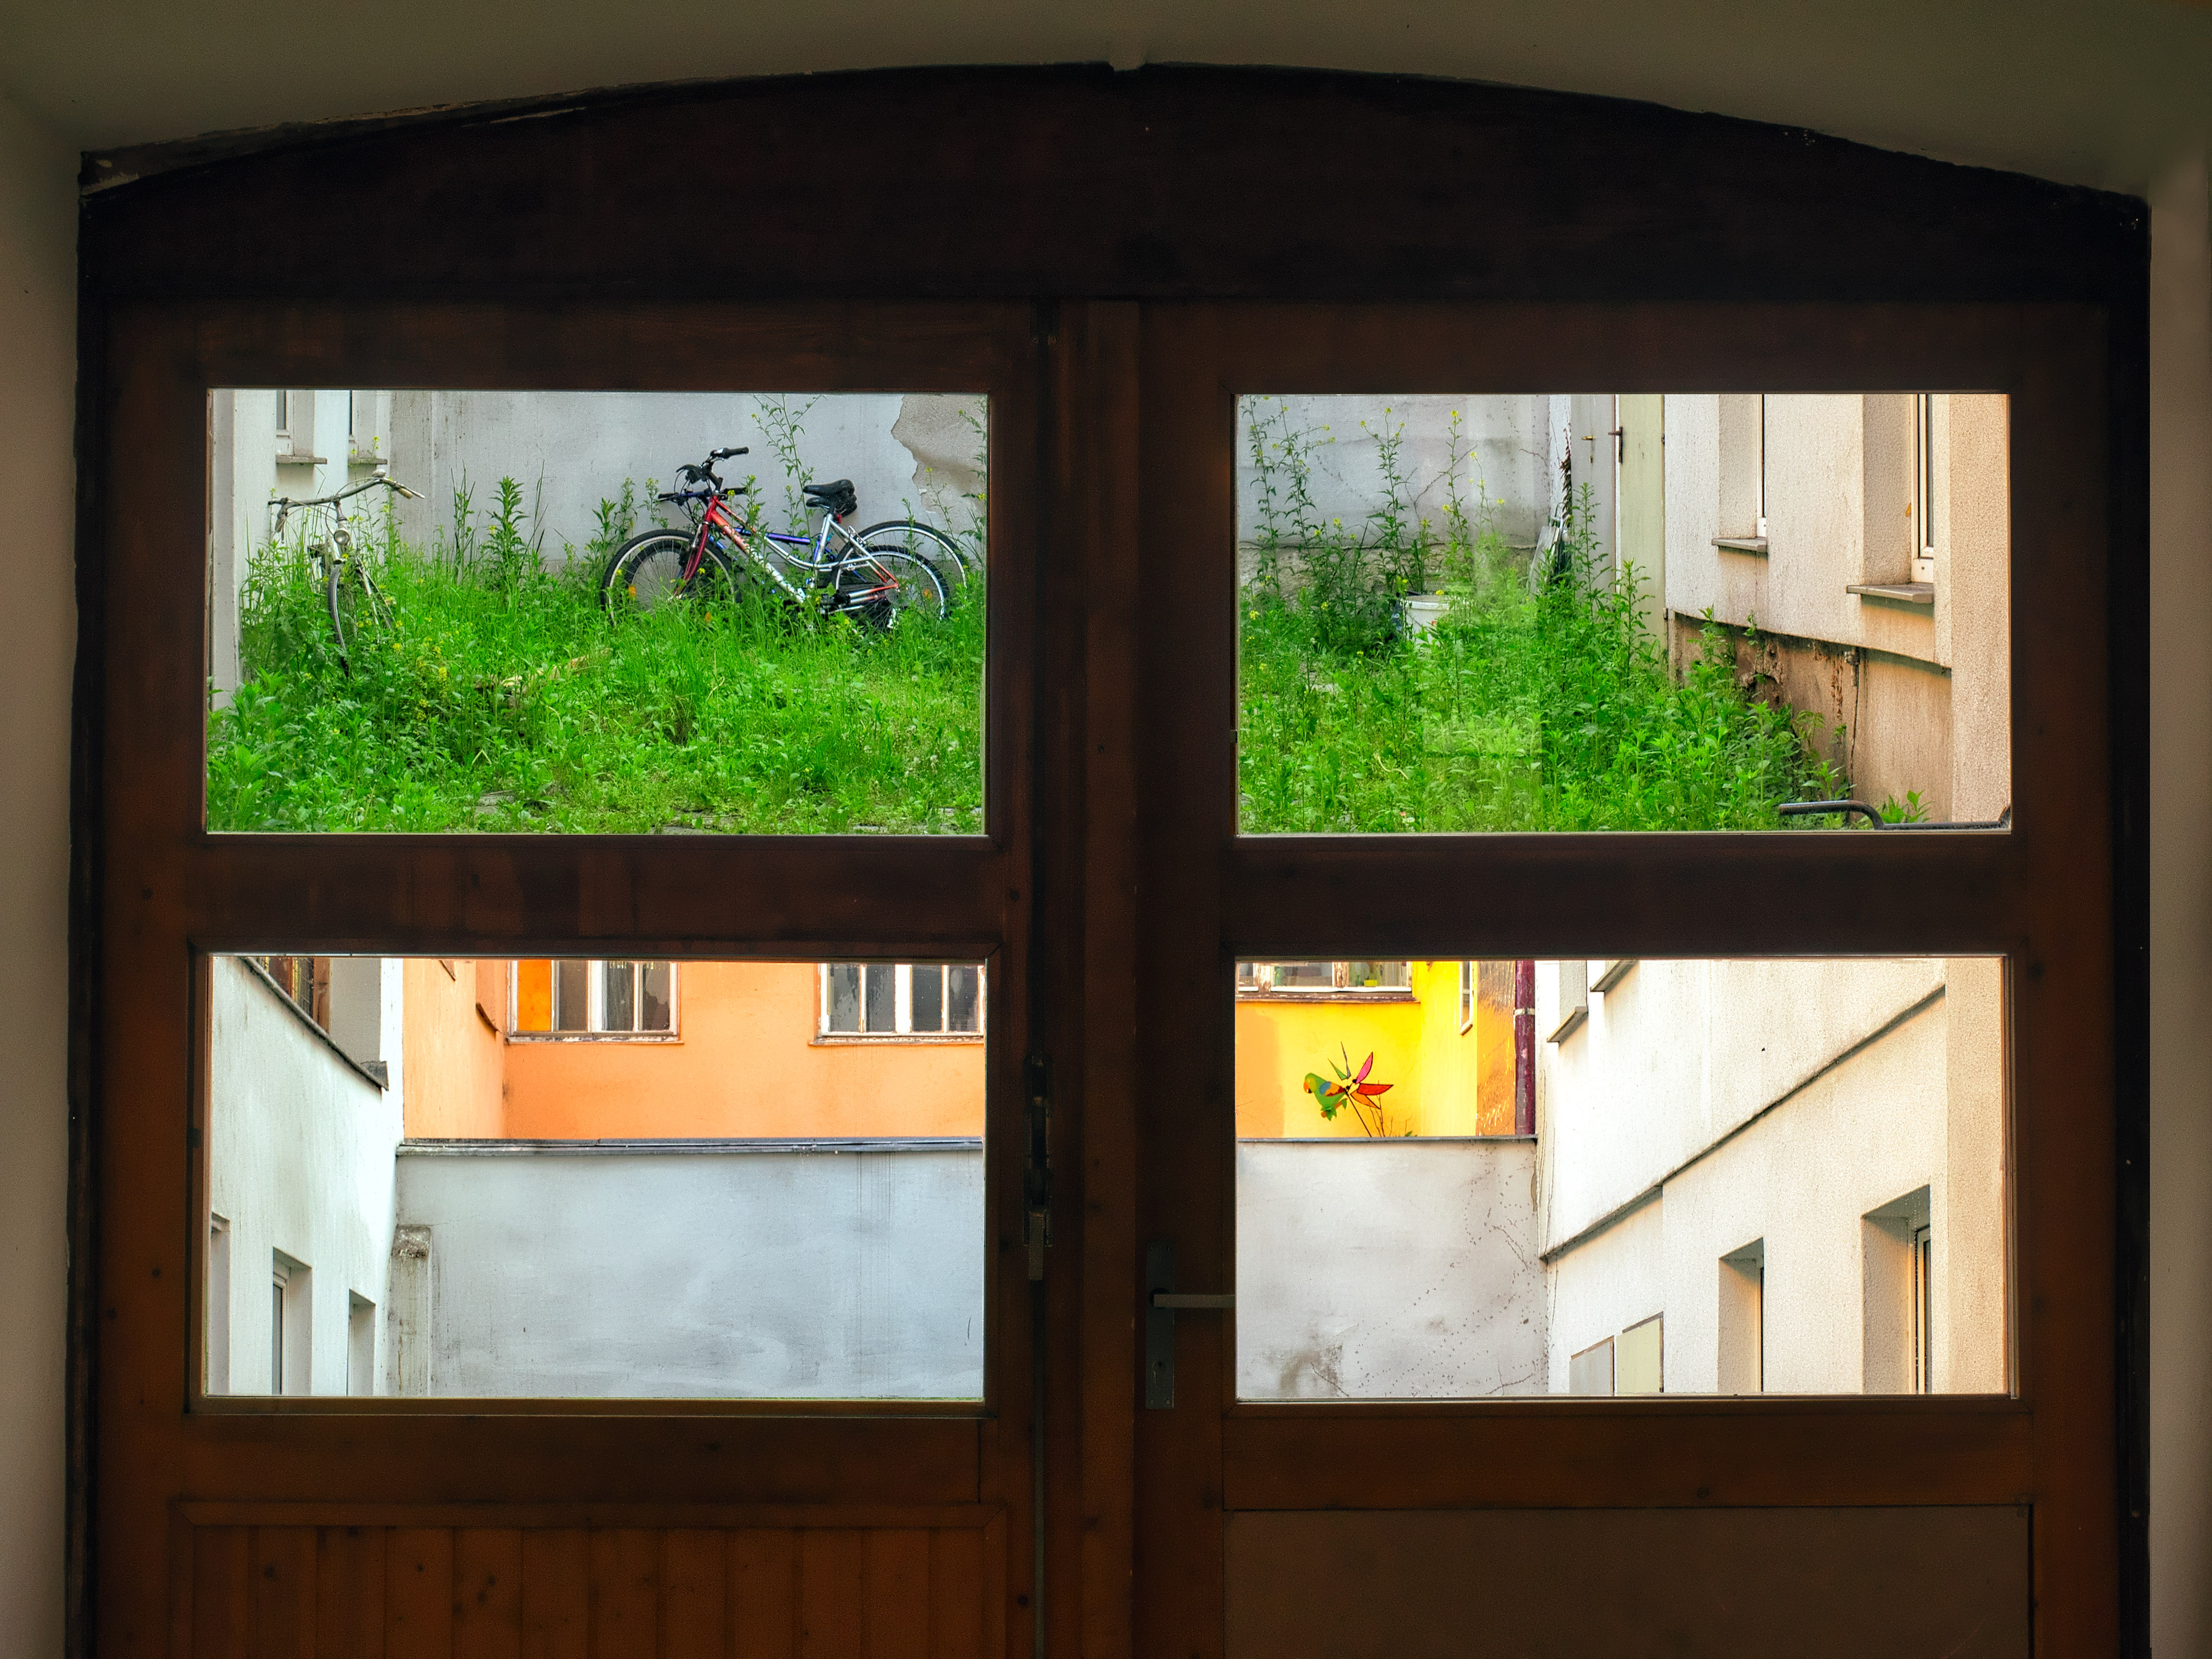
wood, house, window, glass, home, wall, green, color, facade, door, interior design, art, society, design, picture frame, wien, osterreich, window covering